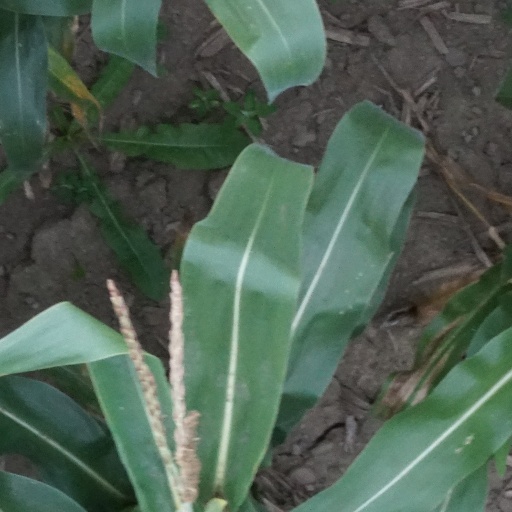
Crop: maize; corn